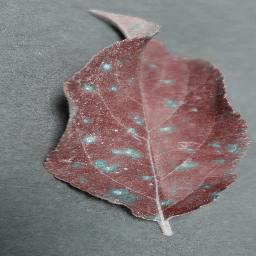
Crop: apple
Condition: cedar_rust